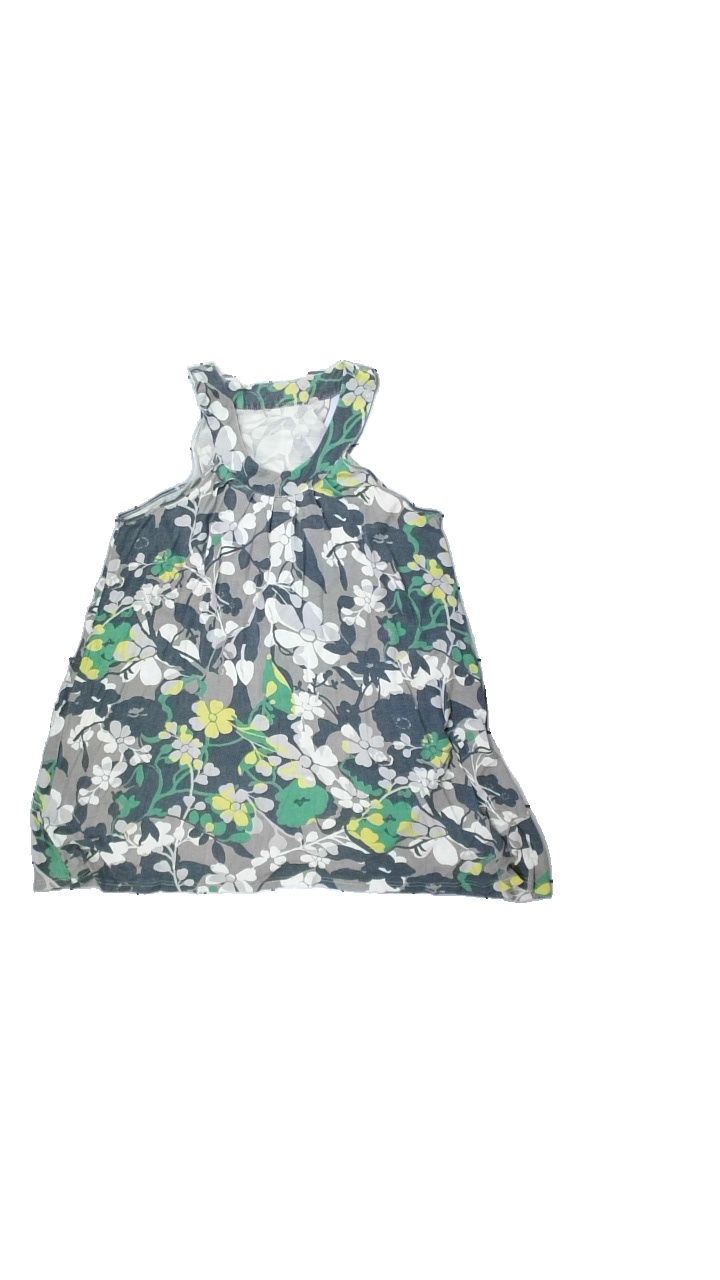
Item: Top (Ladies)
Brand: Missing
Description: floralprint top
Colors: Green, Yellow, Grey, Multicolor
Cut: Loose
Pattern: Floral print
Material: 100% Viscose
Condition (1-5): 2
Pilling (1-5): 3
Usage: Recycle
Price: <50